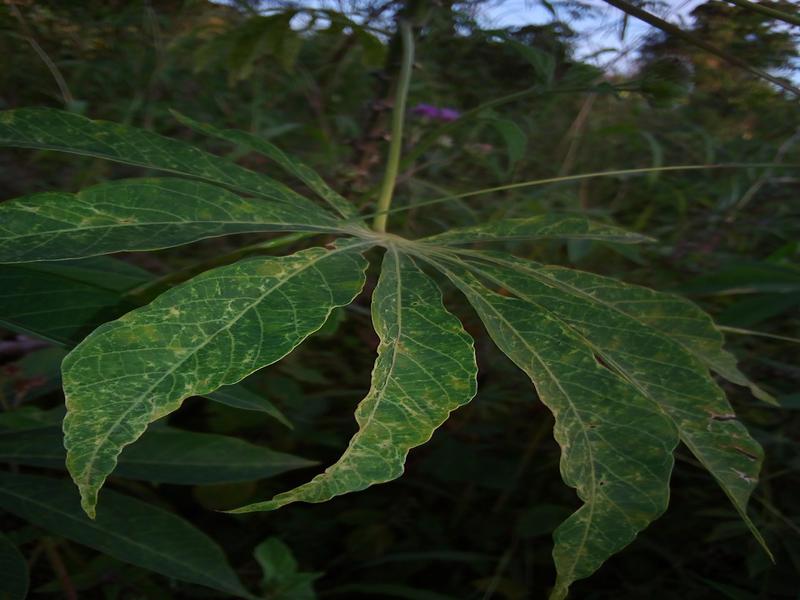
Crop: cassava
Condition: green_mottle